Ship Creek (New Zealand)

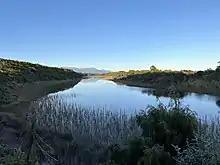
Dune lake from walkway at Ship Creek

This loop walk begins at an information centre beneath a shelter. A boardwalk follows along the current active sand dunes, passing through the most recent swale between dunes, and an older dune that is now forested. The forest in this area has been stunted by the action of the wind. The views from the beach to the south-west extend to Jackson Head.